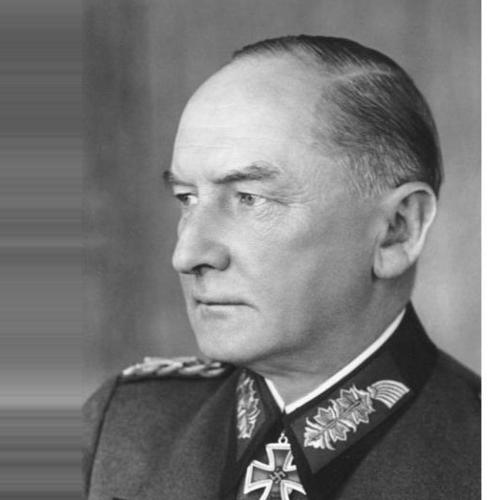
Age: 58